Small Things like These

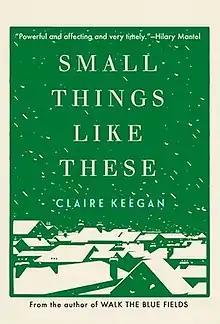

Small Things like These is a historical fiction novella by Claire Keegan, published on 21 October 2021 by Faber and Faber. In 2022, the book won the Orwell Prize for Political Fiction, and was shortlisted for the Rathbones Folio Prize and the Booker Prize. It was adapted into a film of the same name starring Cillian Murphy, premiered in 15 February 2024, and began a wide release beginning in Ireland and the United Kingdom on 1 November 2024, with the United States releasing the film a week later on 8 November 2024.